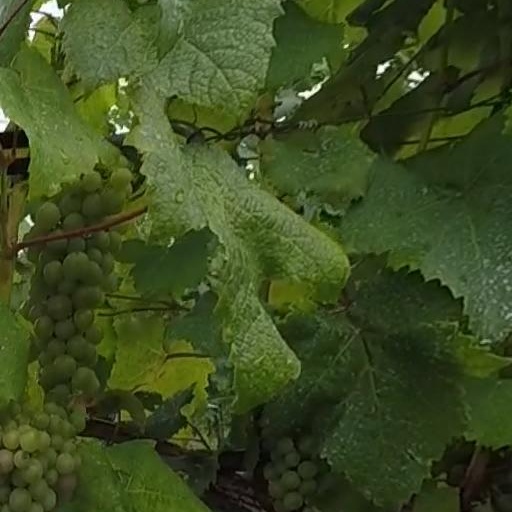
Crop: grape